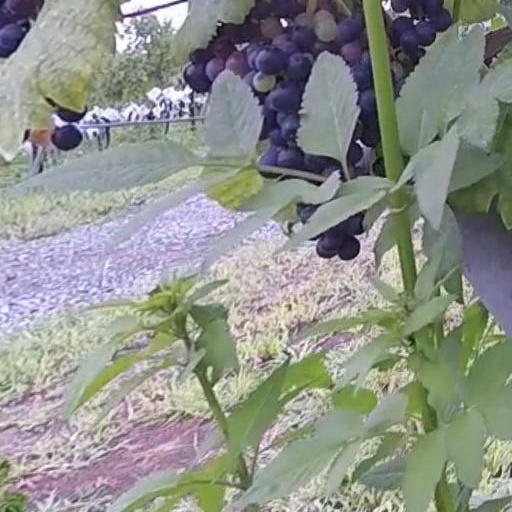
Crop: grape